Krista Haynes

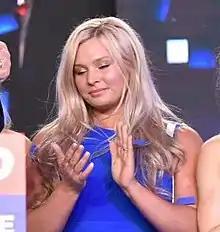
Haynes in 2018

Krista Ford Haynes ( Ford; born September 13, 1991) is a Canadian former professional women's American football player. She is a daughter of Ontario Premier Doug Ford and niece of former Toronto Mayor Rob Ford. She was the captain of the Toronto Triumph, a team in the Legends Football League.